Longhouse

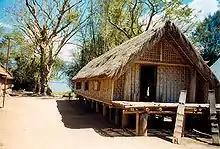
A Mnong longhouse in the Central Highlands of Vietnam

The longhouses inhabited by the Iroquois were wood boards/bark-covered structures of standardized design "in the shape of an arbor" about wide providing shelter for several related families. The longhouse had a central aisle and compartments, about long, down each side. The end compartments were usually used for storage. Hearths were spaced about apart down the aisle, with smoke holes in the roof. Two families shared each hearth. Each longhouse would house several generations of an extended family; a house was built proportionately to the number of families it was expected to contain and might be lengthened over time to accommodate growth. It is possible to infer the population of an Iroquois town from the sizes and number of longhouses it contained.